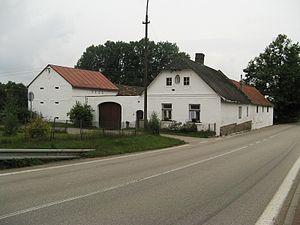
Jilem est une commune du district de Jindřichův Hradec, dans la région de Bohême-du-Sud, en République tchèque. Sa population s'élevait à 127 habitants en 2020.